Tonight I'm Getting Over You

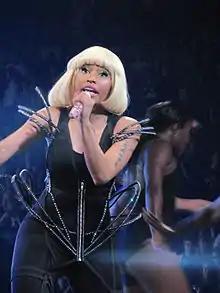
Nicki Minaj was featured on the official remix of "Tonight I'm Getting Over You".

"Tonight I'm Getting Over You" received mostly positive reviews from music critics. Jessica Sager of Pop Crush wrote that, if released as a single, the song would likely become a "club staple". "Billboard" Sam Lansky of Idolator praised the chorus, where he noted the song's transformation from "a 'Give Your Heart a Break'-esque Top 40 lollipop into a noisy, crunchy rave-a-thon." Melinda Newman of Hitfix thought "Tonight I'm Getting Over You" was as risque as Jepsen's previous single, "This Kiss". Adam Markovitz of "Entertainment Weekly" selected "Tonight I'm Getting Over You" and "Call Me Maybe" as the best songs on "Kiss". A negative review came from Carolline Sullivan of "The Guardian", who wrote that "set against Dallas Austin and Max Martin's overprocessed beats, [the singer] can't help but fail, as Canadian Idol would put it, to 'own' the songs." "Candy" wrote that while the theme of Jepsen's new single changed with "Tonight I'm Getting Over You", the upbeat tempo remains, making the track a "bona fide" party anthem. Music reviewer Sam Lansky noted that the success of "Call Me Maybe" would leave "Tonight I'm Getting Over You" without much mainstream recognition, calling it the "scientifically-engineered-to-be-perfect pop song". Commenting on the Nicki Minaj remix, Jeff Benjamin of Fuse said that while the rapper's addition was silly, it had the potential to rescue Jepsen from becoming a one-hit wonder.